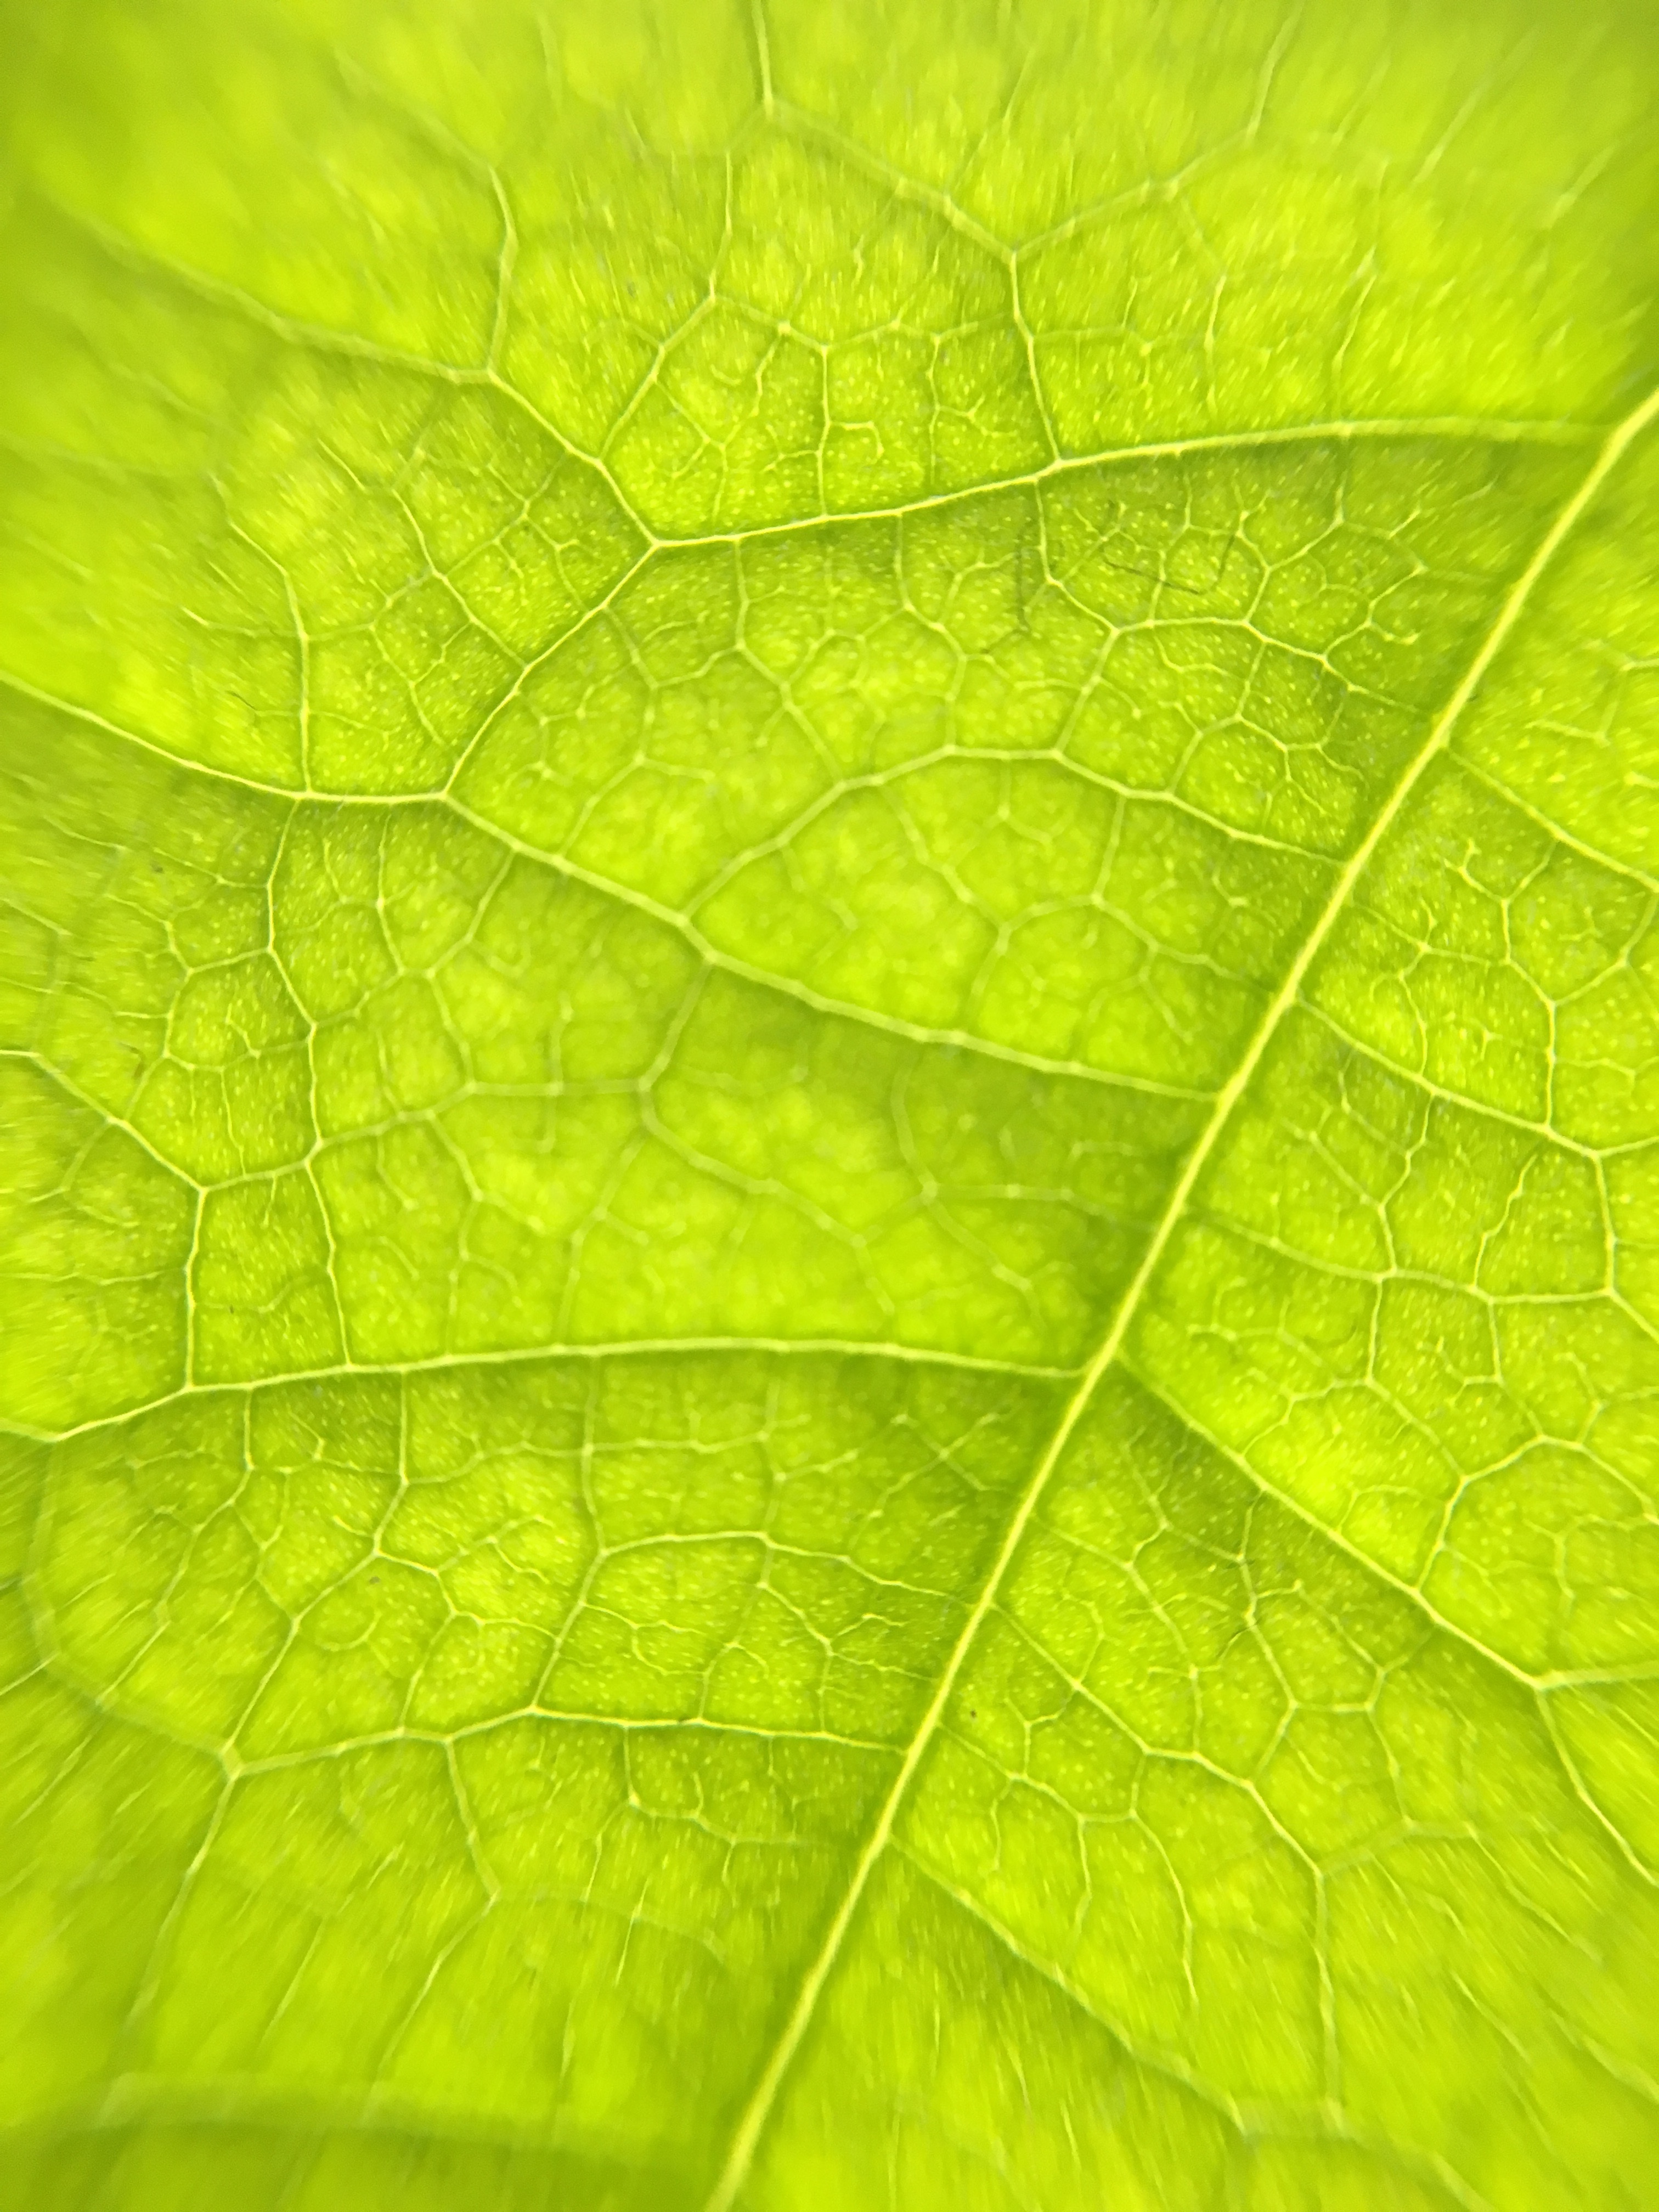
tree, nature, branch, plant, sunlight, leaf, green, color, macro, natural, yellow, garden, avocado, life, maple leaf, veins, organic, grape leaves, plant stem